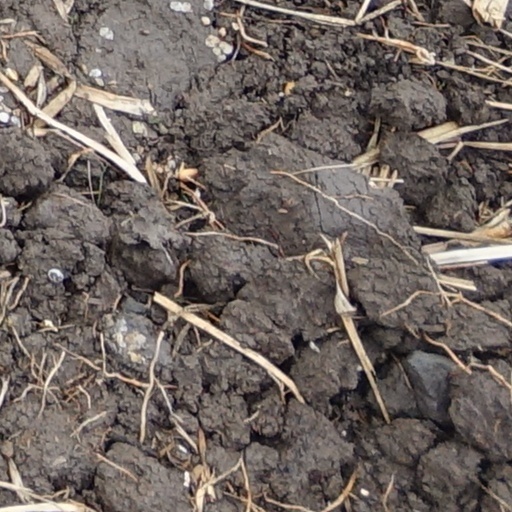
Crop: wheat